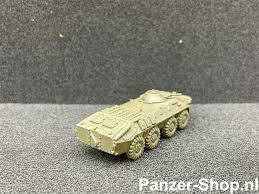
Label: BTR-70